History of environmental pollution

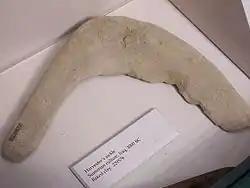
Sumerian harvester's sickle, 3000 BC, made from baked clay

Archeological evidence suggests that the first civilizations arose in Sumer, in southern Mesopotamia (now Iraq) and Egypt, both dating from around 3000 BCE. By 1000 BCE, civilizations were also established in the Indus Valley, China, Mexico, Peru, and in parts of Europe. Sumer illustrates issues central to the sustainability of human civilization. Sumerian cities practiced intensive, year-round agriculture from BCE. The surplus of storable food created by this economy allowed the population to settle in one place instead of migrating in search of wild foods and grazing land. It also allowed for a much greater population density. The development of agriculture in Mesopotamia required many labourers to build and maintain its irrigation system. This, in turn, led to political hierarchy, bureaucracy, and religious sanction, along with standing armies to protect the emergent civilization. Intensified agriculture allowed for population increase, but also led to deforestation in upstream areas with resultant flooding and over-irrigation, which raised soil salinity. While there was a shift from the cultivation of wheat to the more salt-tolerant barley, yields still diminished. Eventually, decreasing agricultural production and other factors led to the decline of the civilization. From 2100 BC to 1700 BC, it is estimated that the population was reduced by nearly sixty percent. Civilizations similarly thought to have eventually fallen because of poor management of resources include the Mayans, Anasazi and Easter Islanders, among many others. In contrast, stable communities of shifting cultivators and horticulturists existed in New Guinea and South America, and large agrarian communities in China, India and elsewhere have farmed in the same localities for centuries. Some Polynesian cultures have maintained stable communities for between 1,000 and 3,000 years on small islands with minimal resources using rahui and kaitiakitanga to control human pressure on the environment. In Sri Lanka nature reserves established during the reign of king Devanampiyatissa and dating back to 307 BC were devoted to sustainability and harmonious living with nature.